Tear This Heart Out

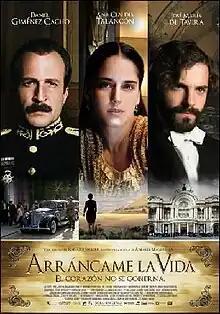
Theatrical release poster

Tear This Heart Out is a 2008 Mexican romantic historical drama film directed by Roberto Sneider based on the novel of the same name by Ángeles Mastretta. It was Mexico's official submission for the 2009 Academy Award for Best Foreign Language Film, make the shortlist, but was not nominated.